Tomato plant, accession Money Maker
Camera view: vertical (180 deg); turntable rotation: 300 degrees
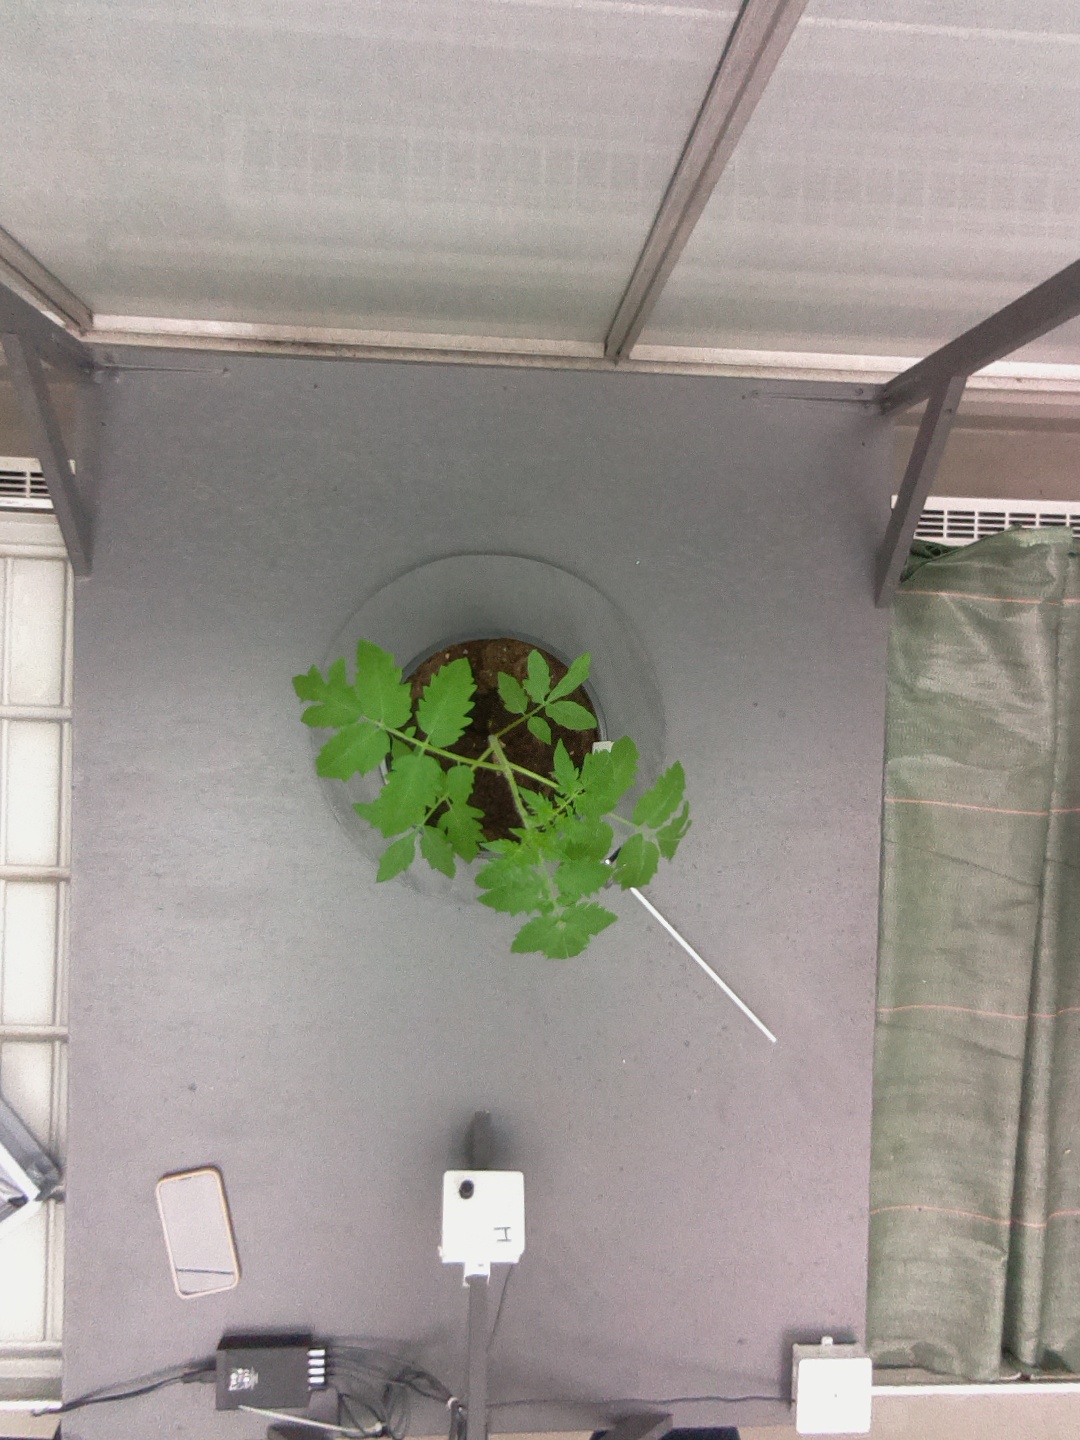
BBCH growth stage 13: 6 of true leaves visible